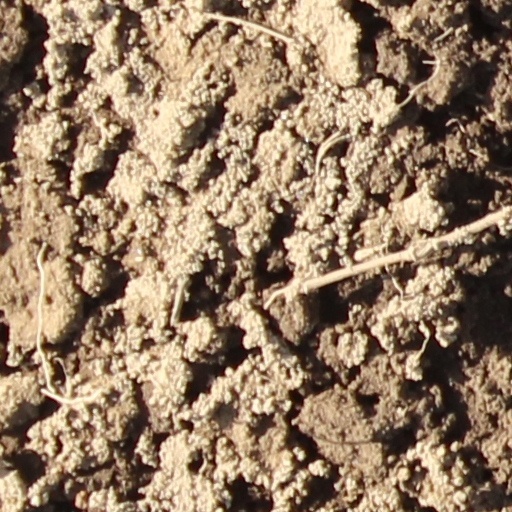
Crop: wheat